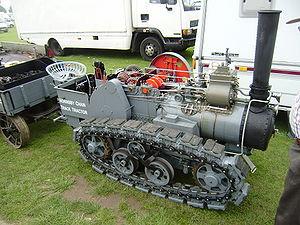
Une locomobile automotrice, une routière à vapeur où un tracteur à vapeur est un machine à vapeur, qui, contrairement à la locomobile ordinaire, peut se déplacer par elle-même.